Indonesia–Timor-Leste border

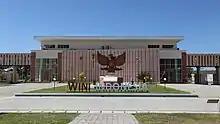
A new Indonesian border post at Wini, from Indonesia's side

In 1949, the Dutch possessions on and around Timor became independent as part of Indonesia, while Portuguese Timor initially remained an overseas province. It was only after the Carnation Revolution of 1974, which removed the dictatorship of Marcello Caetano, that Portugal began to decolonise its possessions. In East Timor, a civil war broke out between the two largest parties, which Indonesia used to occupy the border area. Under the threat of total invasion, the victorious FRETILIN declared the independence of the Democratic Republic of East Timor on 28 November 1975, but only nine days later Indonesia openly began to annex and occupy East Timor, reforming it under the province of Timor Timur (which uses the same border prior to the invasion without any changes).